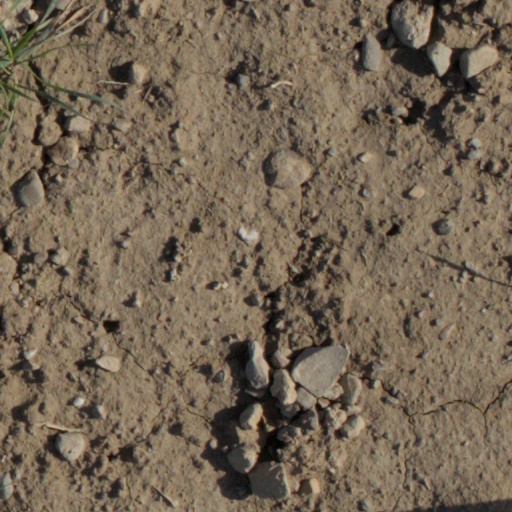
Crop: wheat